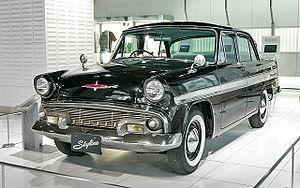
La Nissan Skyline GT-R est une voiture de sport basée sur les modèles de la gamme Skyline du constructeur nippon. Cinq générations furent produites en deux périodes, de 1969 à 1973 puis de 1989 à 2002. Elles s'illustrèrent dans de nombreuses compétitions internationales, avec de nombreuses victoires à la clé. Le terme GT-R vient de Gran Turismo Racing. La Nissan GT-R, bien qu'étant de la même lignée, ne porte plus le nom de Skyline car elle ne dérive plus d'un modèle existant.